2022–2023 mpox outbreak in France

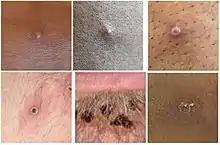
Stages of lesion development.

A large portion of those infected were believed to have not recently traveled to areas of Africa where mpox is normally found, such as Nigeria, the Democratic Republic of the Congo as well as central and western Africa. It is believed to be transmitted by close contact with sick people, with extra caution for those individuals with lesions on their skin or genitals, along with their bedding and clothing. The CDC has also stated that individuals should avoid contact and consumption of dead animals such as rats, squirrels, monkeys and apes along with wild game or lotions derived from animals in Africa.